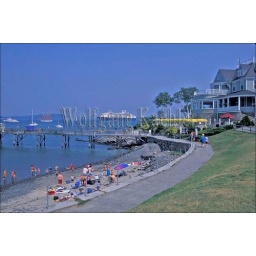
Usa, maine, mount desert island, bar harbor, beach, holland america cruise ship in background